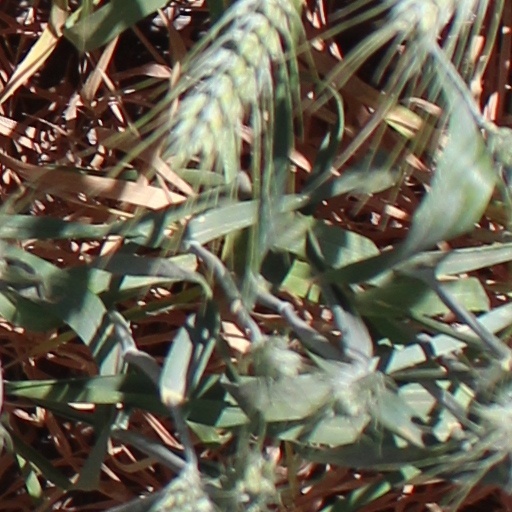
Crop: wheat